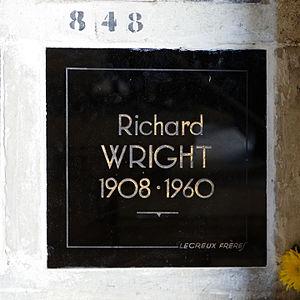
Case du columbarium du cimetière du Père-Lachaise.
Le cimetière du Père-Lachaise de Paris est le lieu d'incinération de nombreuses personnalités.
Richard Nathaniel Wright, né le 4 septembre 1908 à Roxie près de Natchez et mort le 28 novembre 1960 à Paris, est un romancier, poète, essayiste et journaliste afro-américain.